Mound 72

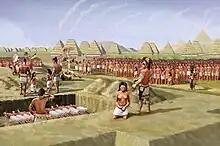
Mound 72 mass sacrifice of 53 young women

In the western part of the mound, a pit of 35,361 shell beads was placed on top of a group of 19 probable women (Features 236 and 237), thus nicknamed the Shell Bead Cache. Along with the 32,789 lightning whelk columella beads, 2,327 seed beads, and 245 whole shell beads, was the largest lightning whelk cup ever found, about 39 cm long. This, including the stone effigy of a woman holding a lightning whelk cup, indicates the importance of lightning whelk cups, and the women that probably crafted them. These elite crafters may have been retainers for the seven women in the Exotic Cache Burial (see above). These marine shell artifacts are the most numerous from Mississippian sites except for the Spiro site.